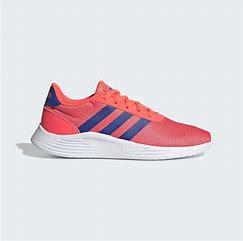
Brand: Adidas
Model: Lite Racer 2